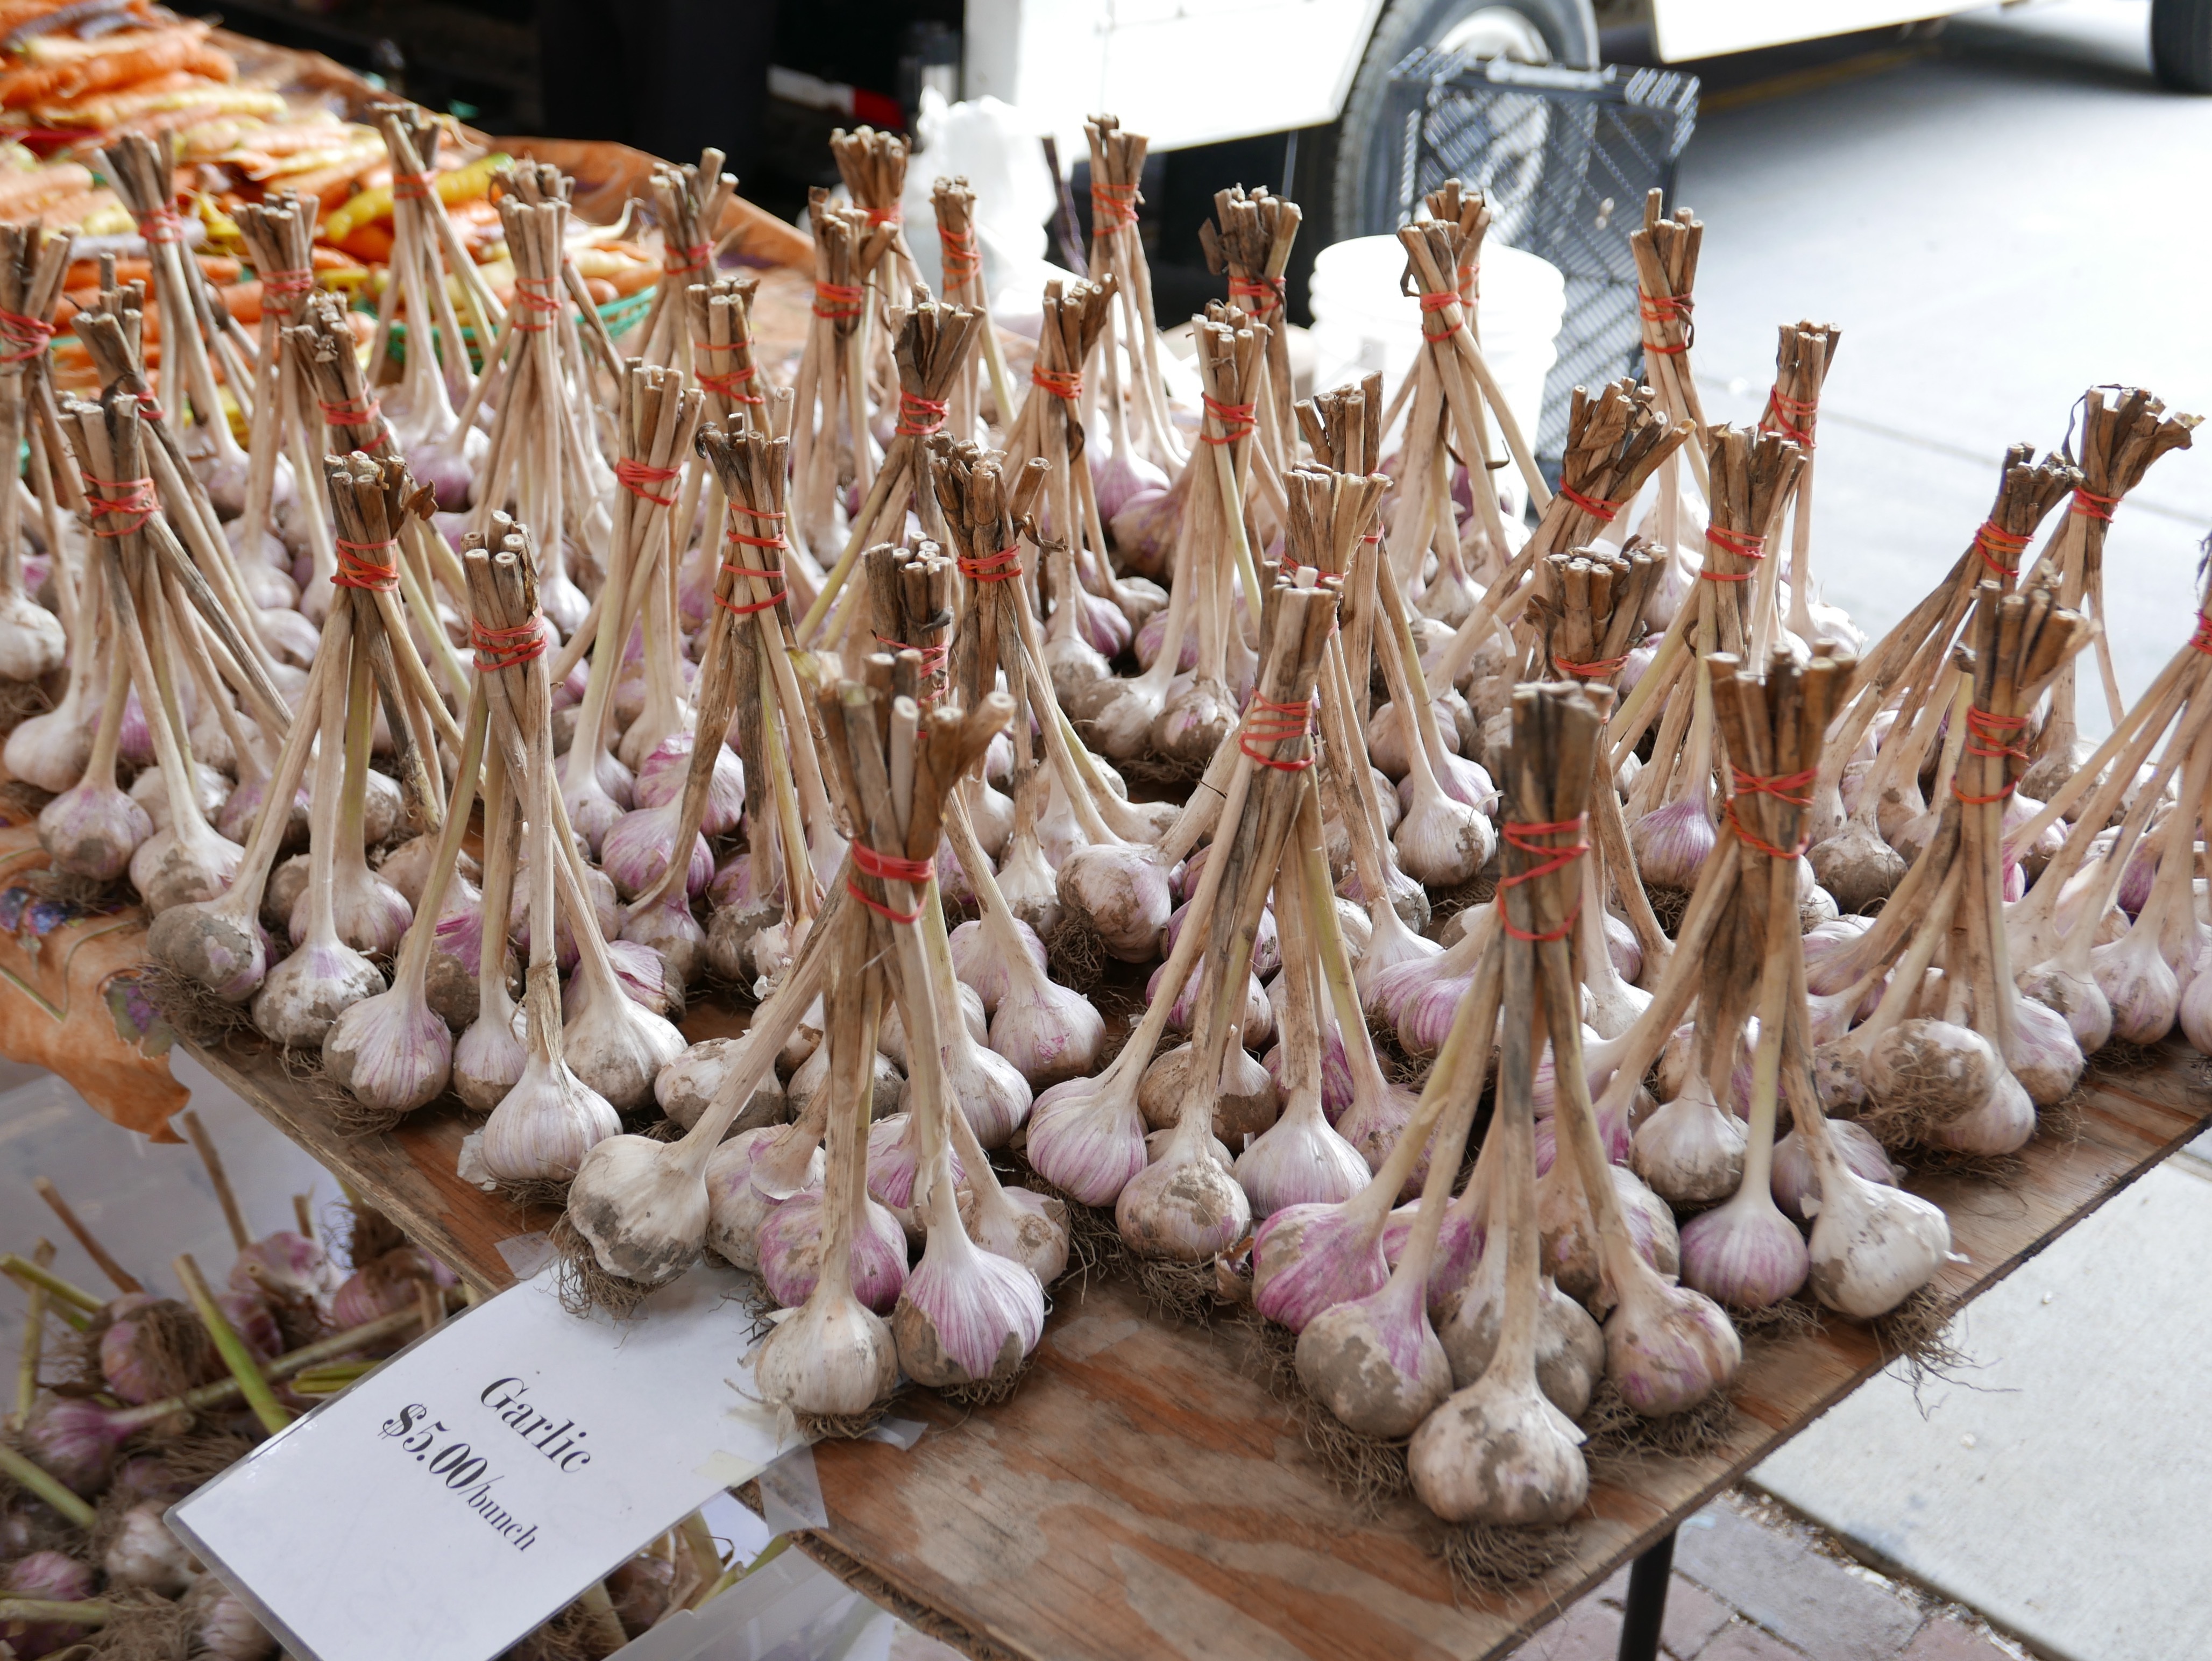
summer, dish, food, produce, crop, market, garden, healthy, grocery, organic, retail, farmer's market